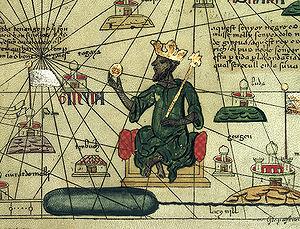
L’Empire du Mali est un État africain médiéval. Fondé au XIIIᵉ siècle par Soundiata Keita, il connut son apogée au XIVᵉ siècle. Il serait à l'origine de la charte du Manden. Il s’étendait et englobait de grande parties des actuels Mali, Guinée, Sénégal, Gambie, Burkina Faso, Côte d’Ivoire, Mauritanie.Ces 7 pays ont gardé des cultures très communes.
Cette page concerne l'année 1312 du calendrier julien.
L’Afrique de l’Ouest est une région terrestre couvrant toute la partie occidentale de l’Afrique subsaharienne. Elle comprend approximativement les pays côtiers au nord du golfe de Guinée jusqu’au fleuve Sénégal, les pays couverts par le bassin du fleuve Niger ainsi que les pays de l’arrière-pays sahélien.